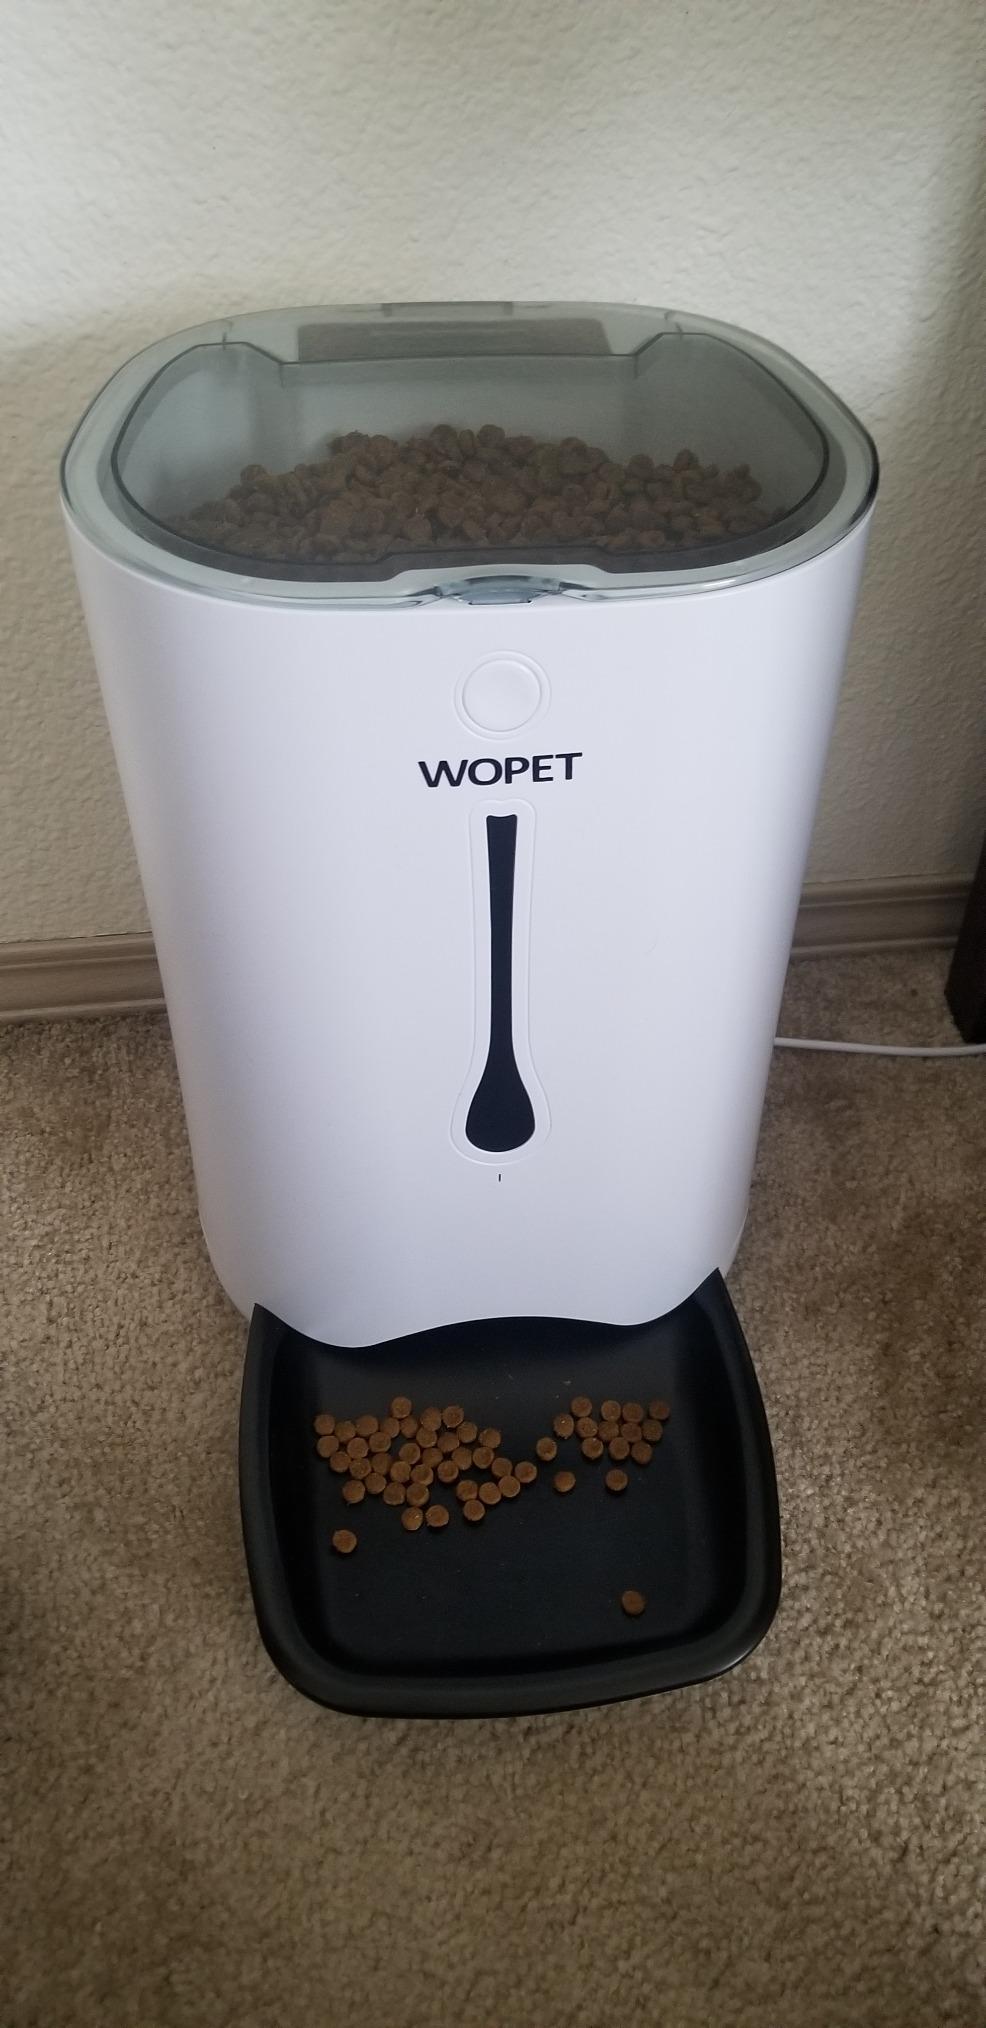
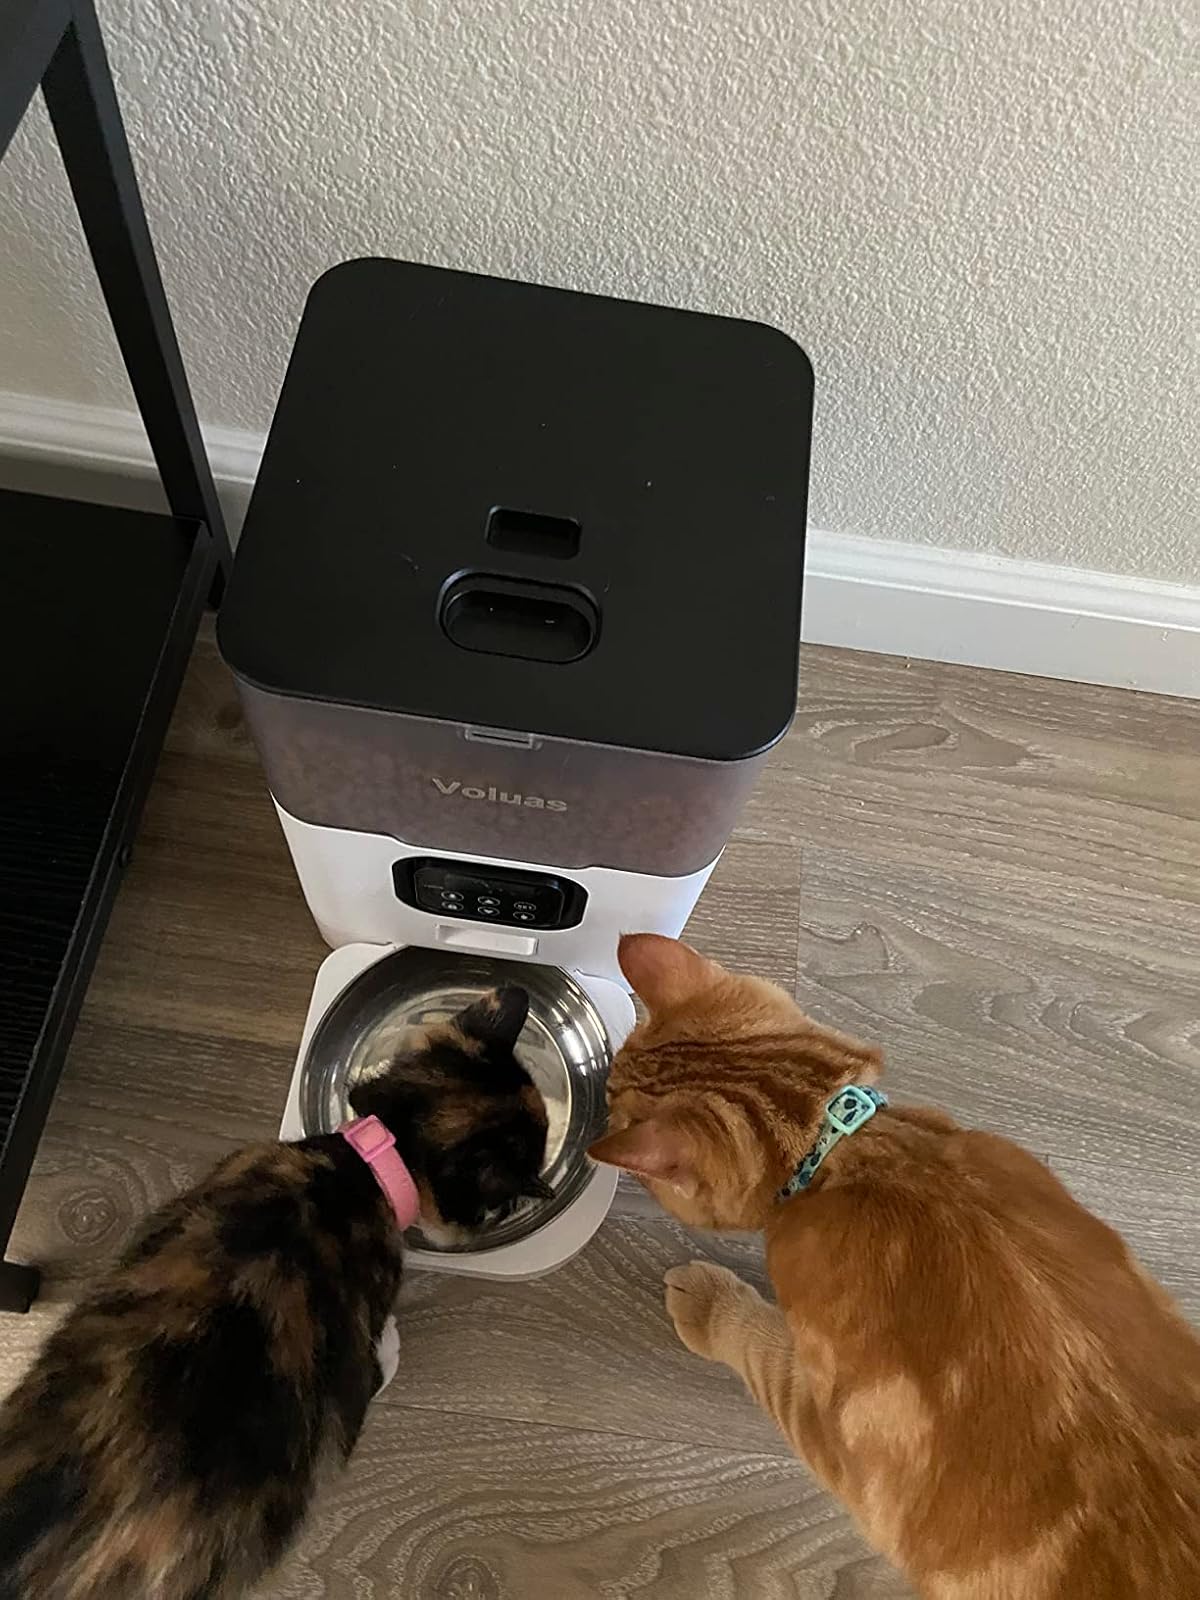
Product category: items_feeder
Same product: no